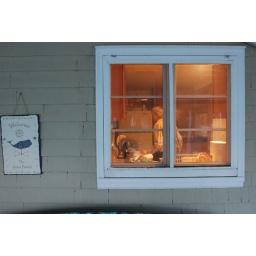
A shot of my mom in the kitchen at the beach house.